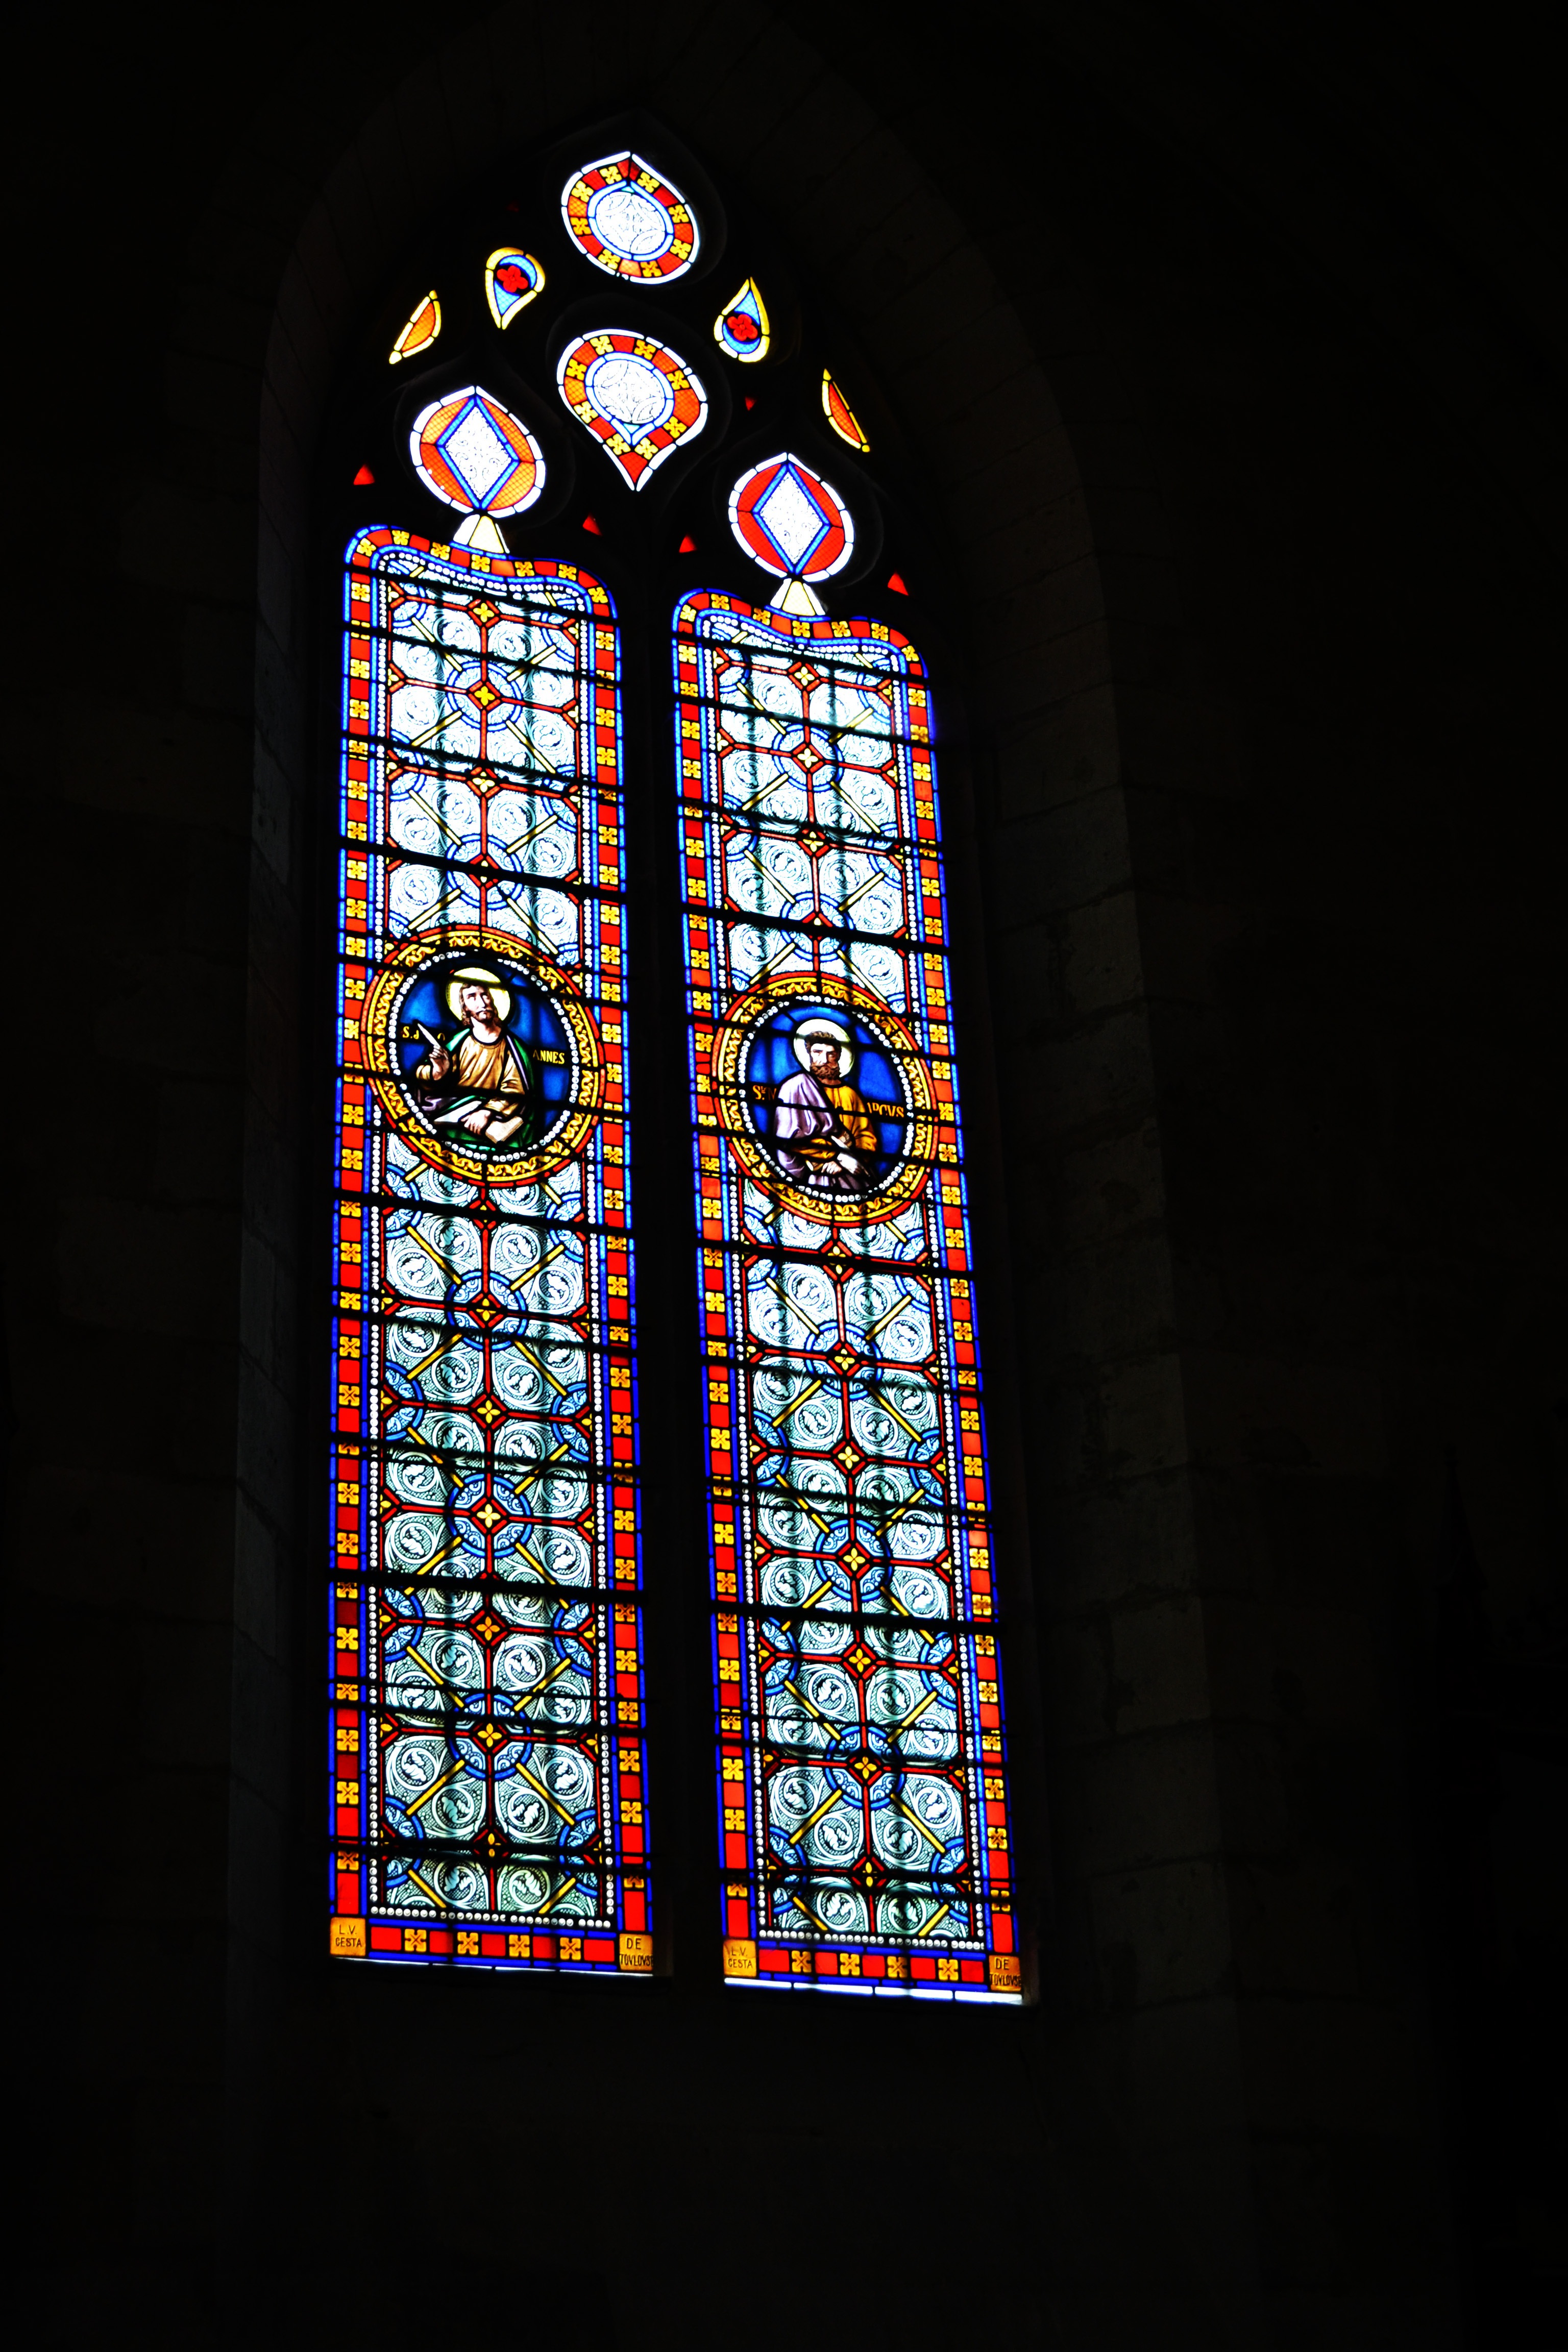
light, window, glass, france, color, church, lighting, material, stained glass, catholic, symmetry, dordogne, stained glass windows, perigord